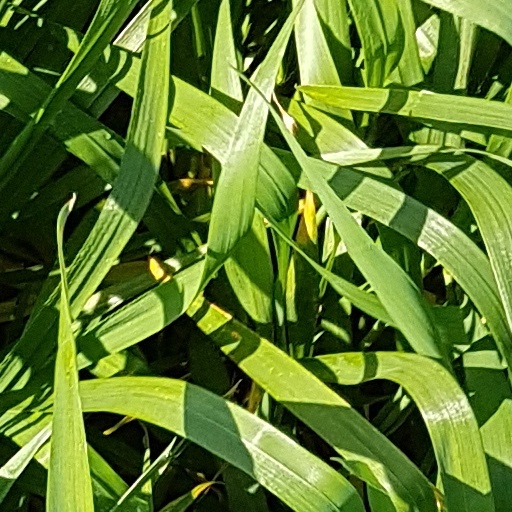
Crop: wheat